List of recreational vehicles

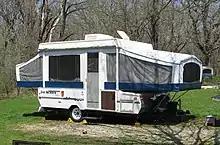
A popup camper (a.k.a. "tent trailer")

A truck camper is a living space unit that is temporarily mounted into the bed of a pickup truck or flatbed ute and secured against any tipping or wobbling while the truck is in motion. Great care must be taken in matching the weight and center balance point of the truck camper with the capabilities of the pickup truck itself in order to maintain safe handling of the vehicle while driving. Truck campers are much favored by those who do not wish to own a motorhome or trailer for only part-time use when the need for a truck is otherwise present.